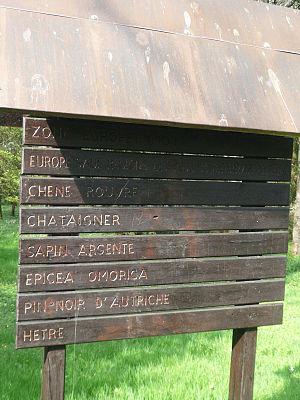
Arboretum côté Europe à Bourbonne-les-Bains